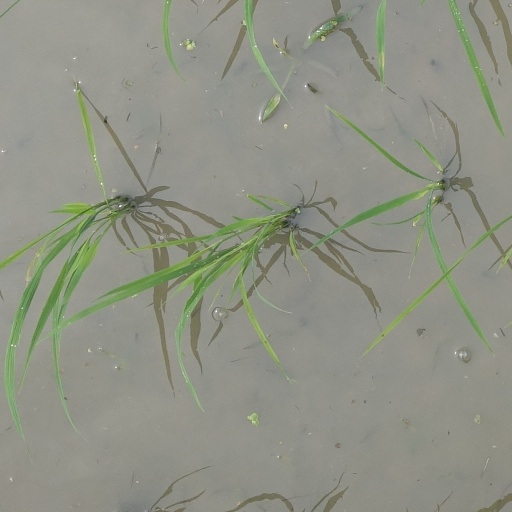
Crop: rice